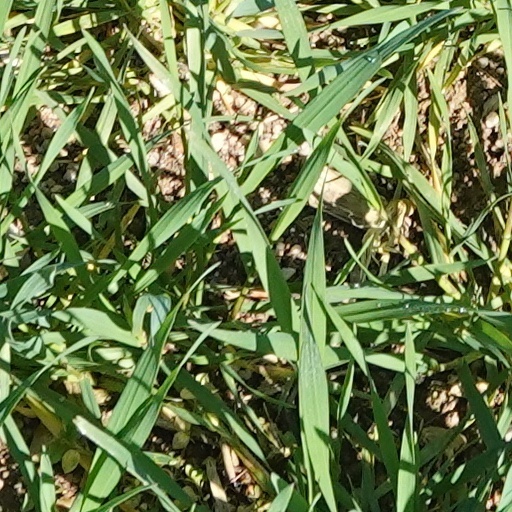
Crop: wheat